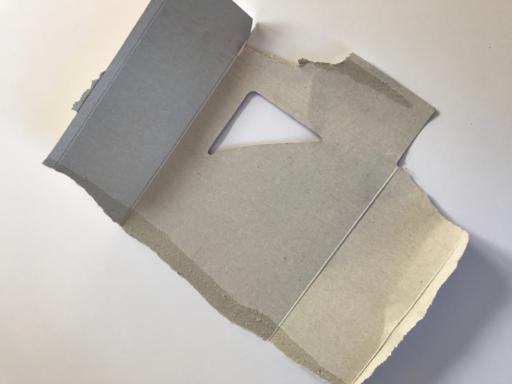
Waste category: paper